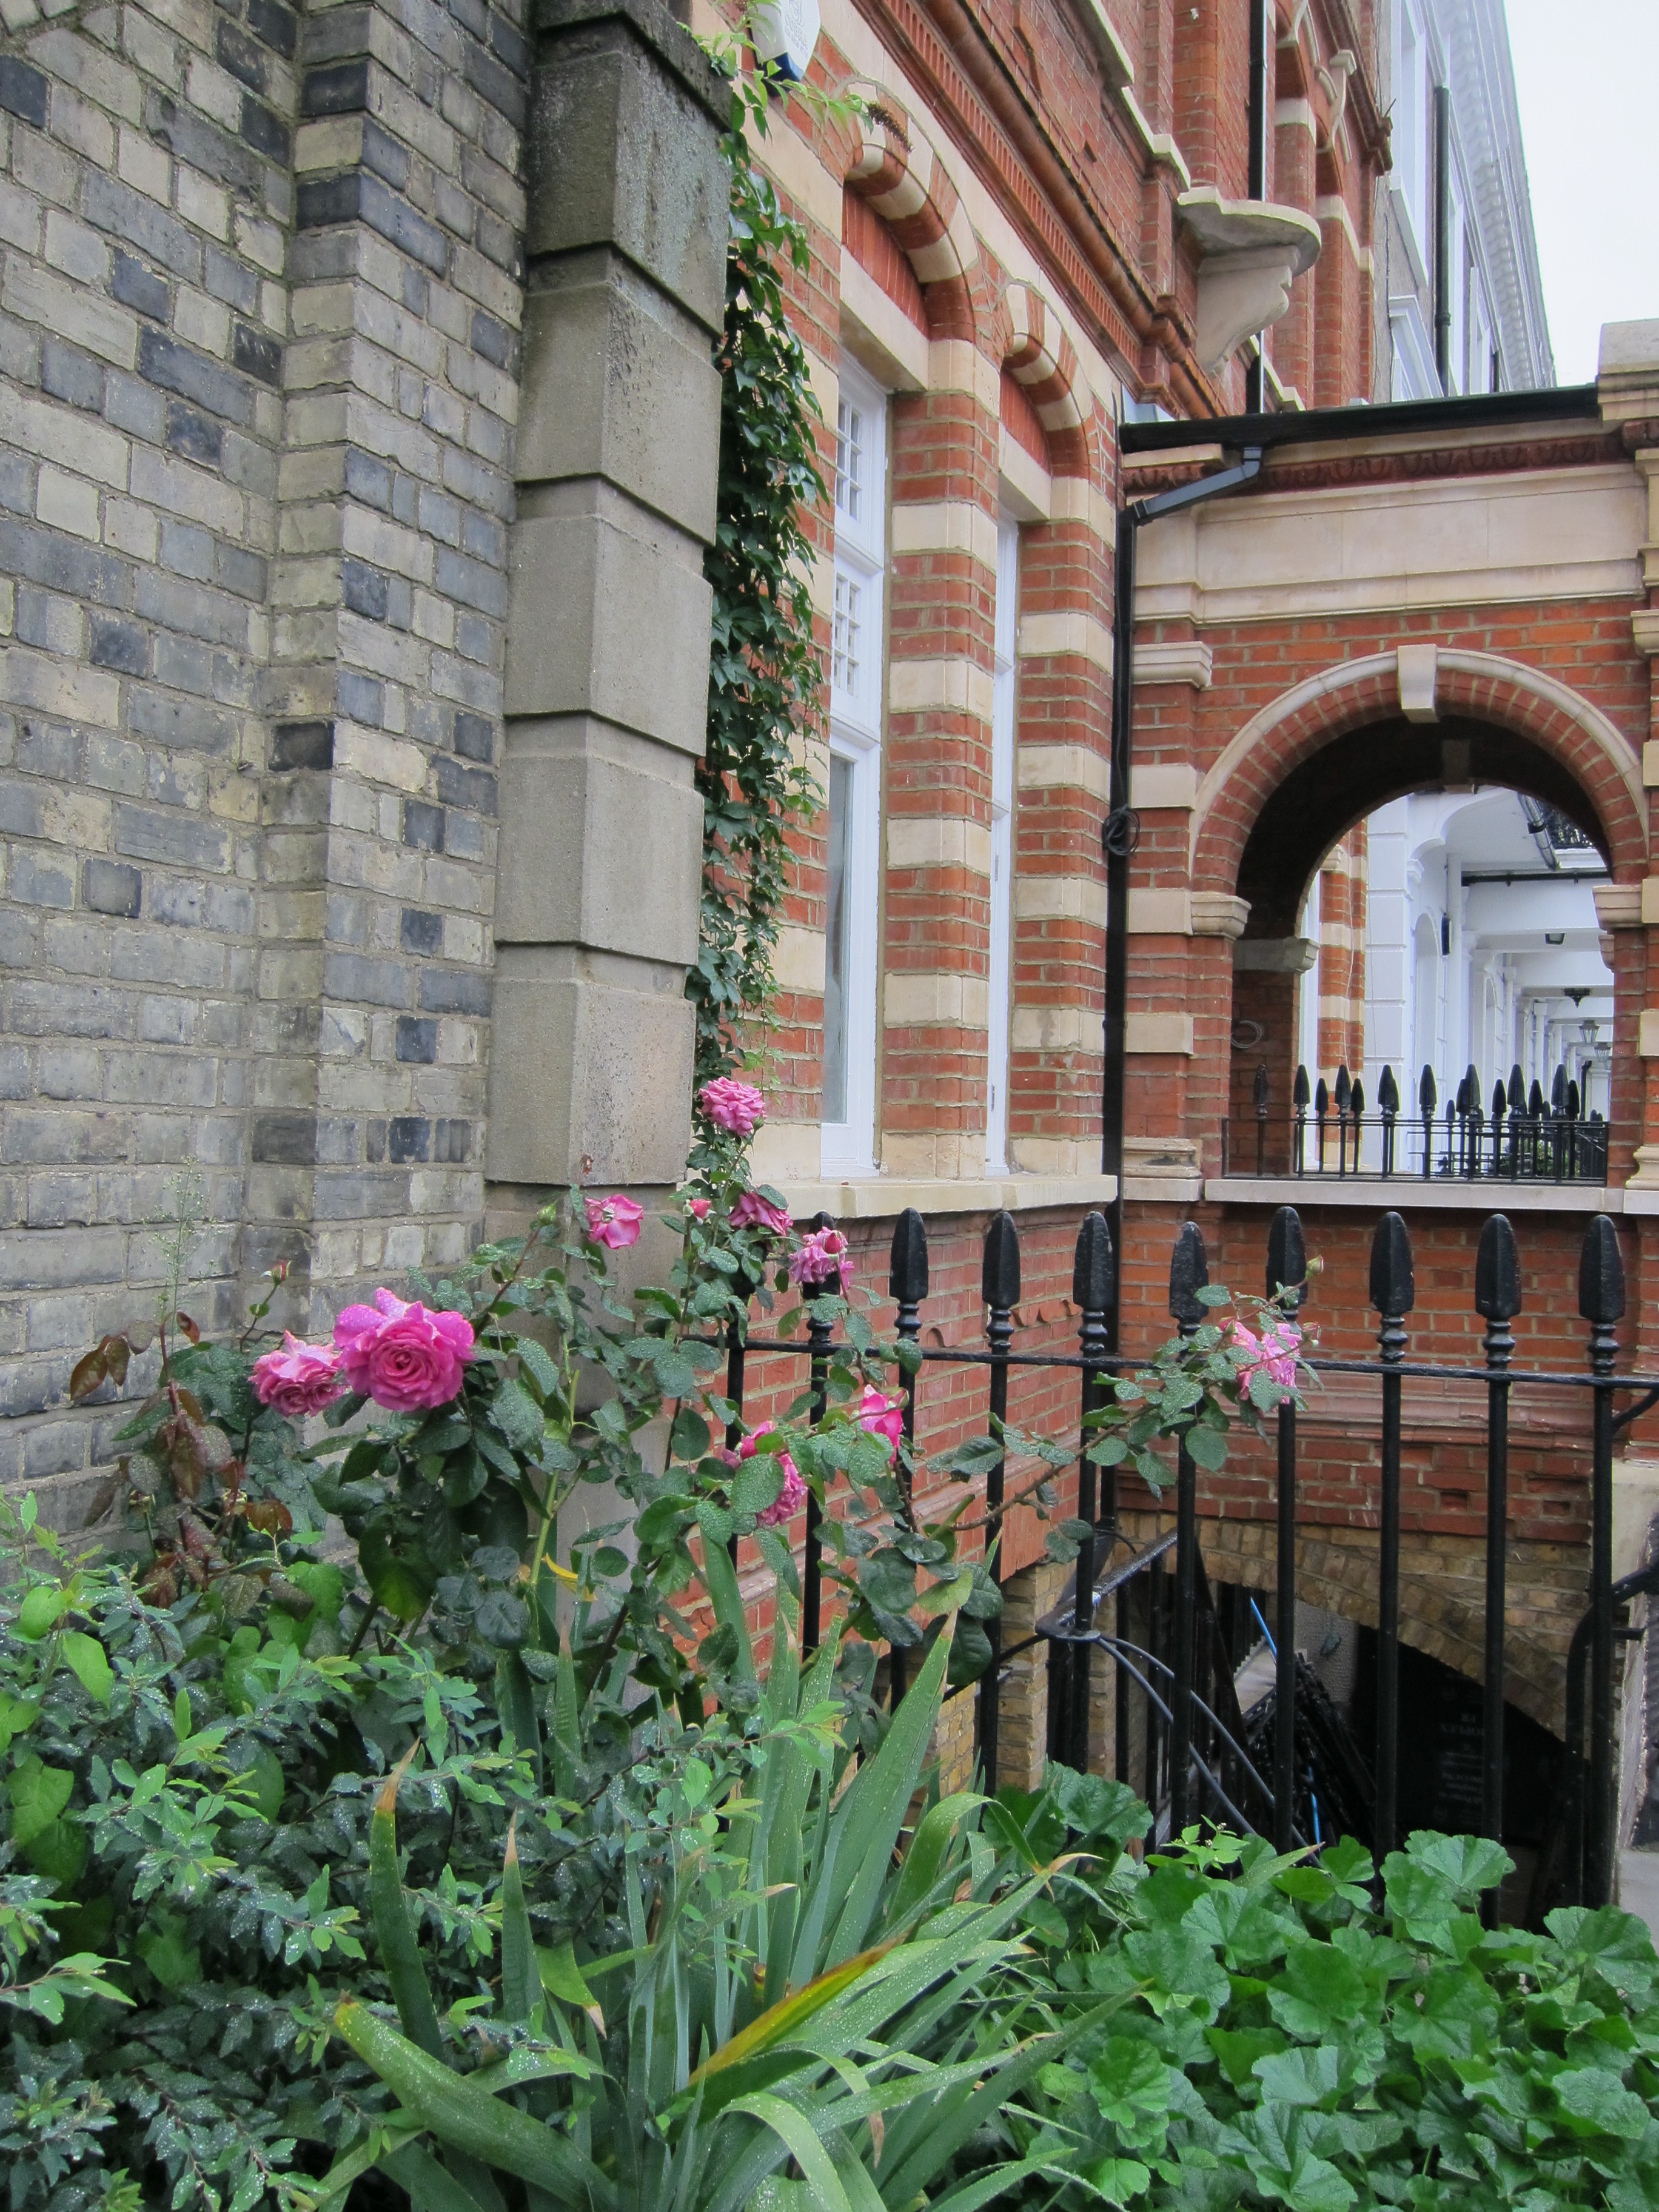
flower, window, building, rose, facade, garden, pink, brick, courtyard, iron, estate, yard, red brick, row house